Frank Czuri

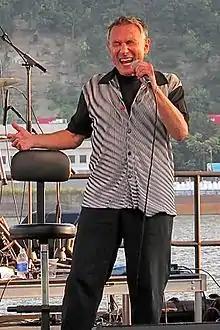
Frank Czuri performing at an outdoor concert with The Igniters, 2014

Frank Czuri was raised in the Pittsburgh, PA, suburb of Penn Hills. He was inspired to become a performer after seeing a live all-star show featuring R&B/soul greats like Frankie Lymon, Little Anthony, Bo Diddley, and Clyde McPhatter. At the age of 14 his childhood friend Bob McKeag (aka Bubs McKeg) invited him to join his popular band The Igniters as lead singer. Within a few years, Atlantic Records took notice and signed 18-year-old Frank and his bandmates to the label. As Jimmy Mack and the Music Factory, they recorded a Top 40 single, "Baby, I Love You", b/w "The Hunter Gets Captured by the Game" - both featuring Frank on lead vocals. It's rumored that the band was the second rock act signed by the blues/R&B label—right behind The Young Rascals. Frank and his Igniters bandmates also released the Atlantic single "Gonna Tr"y b/w "Goodbye Mama" under the name Friends.